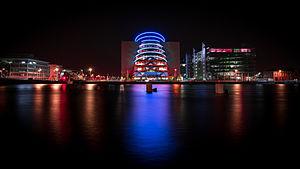
Le Convention Centre Dublin est un bâtiment des Dublin Docklands près de la Liffey, à Dublin en Irlande.
L'ampleur des attentats du 13 novembre 2015 en France suscite de nombreuses réactions de gouvernements étrangers et d'organisations internationales.